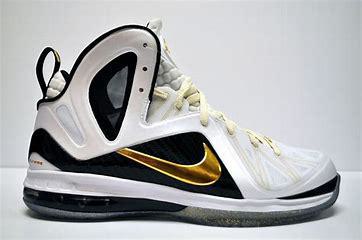
Brand: Nike
Model: Lebron 9